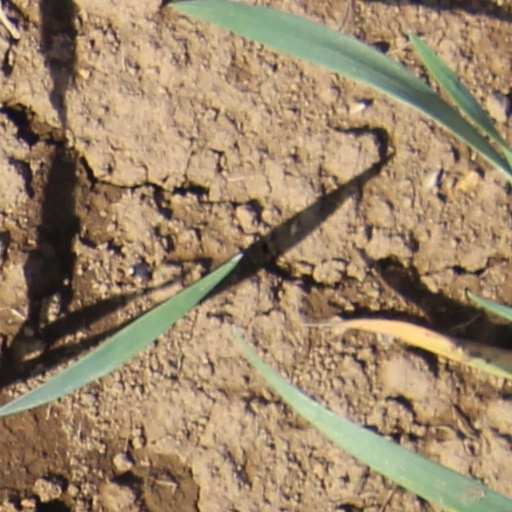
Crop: wheat